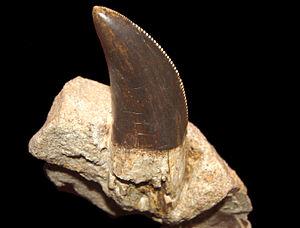
Les Carcharodontosauridae, forment une famille éteinte de dinosaures théropodes carnivores du clade des carnosaures ayant vécu au cours du « Crétacé moyen », du Barrémien au Turonien, soit il y a environ entre ≃129,4 et 89,8 millions d'années.